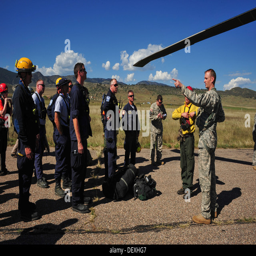
us state and national civil search and rescue teams from around the country prepare to board a helicopter